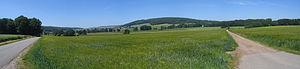
Monte Limberg à Preußisch Oldendorf, arrondissement de Minden-Lübbecke, Rhénanie-du-Nord-Westphalie, Allemagne. العربية